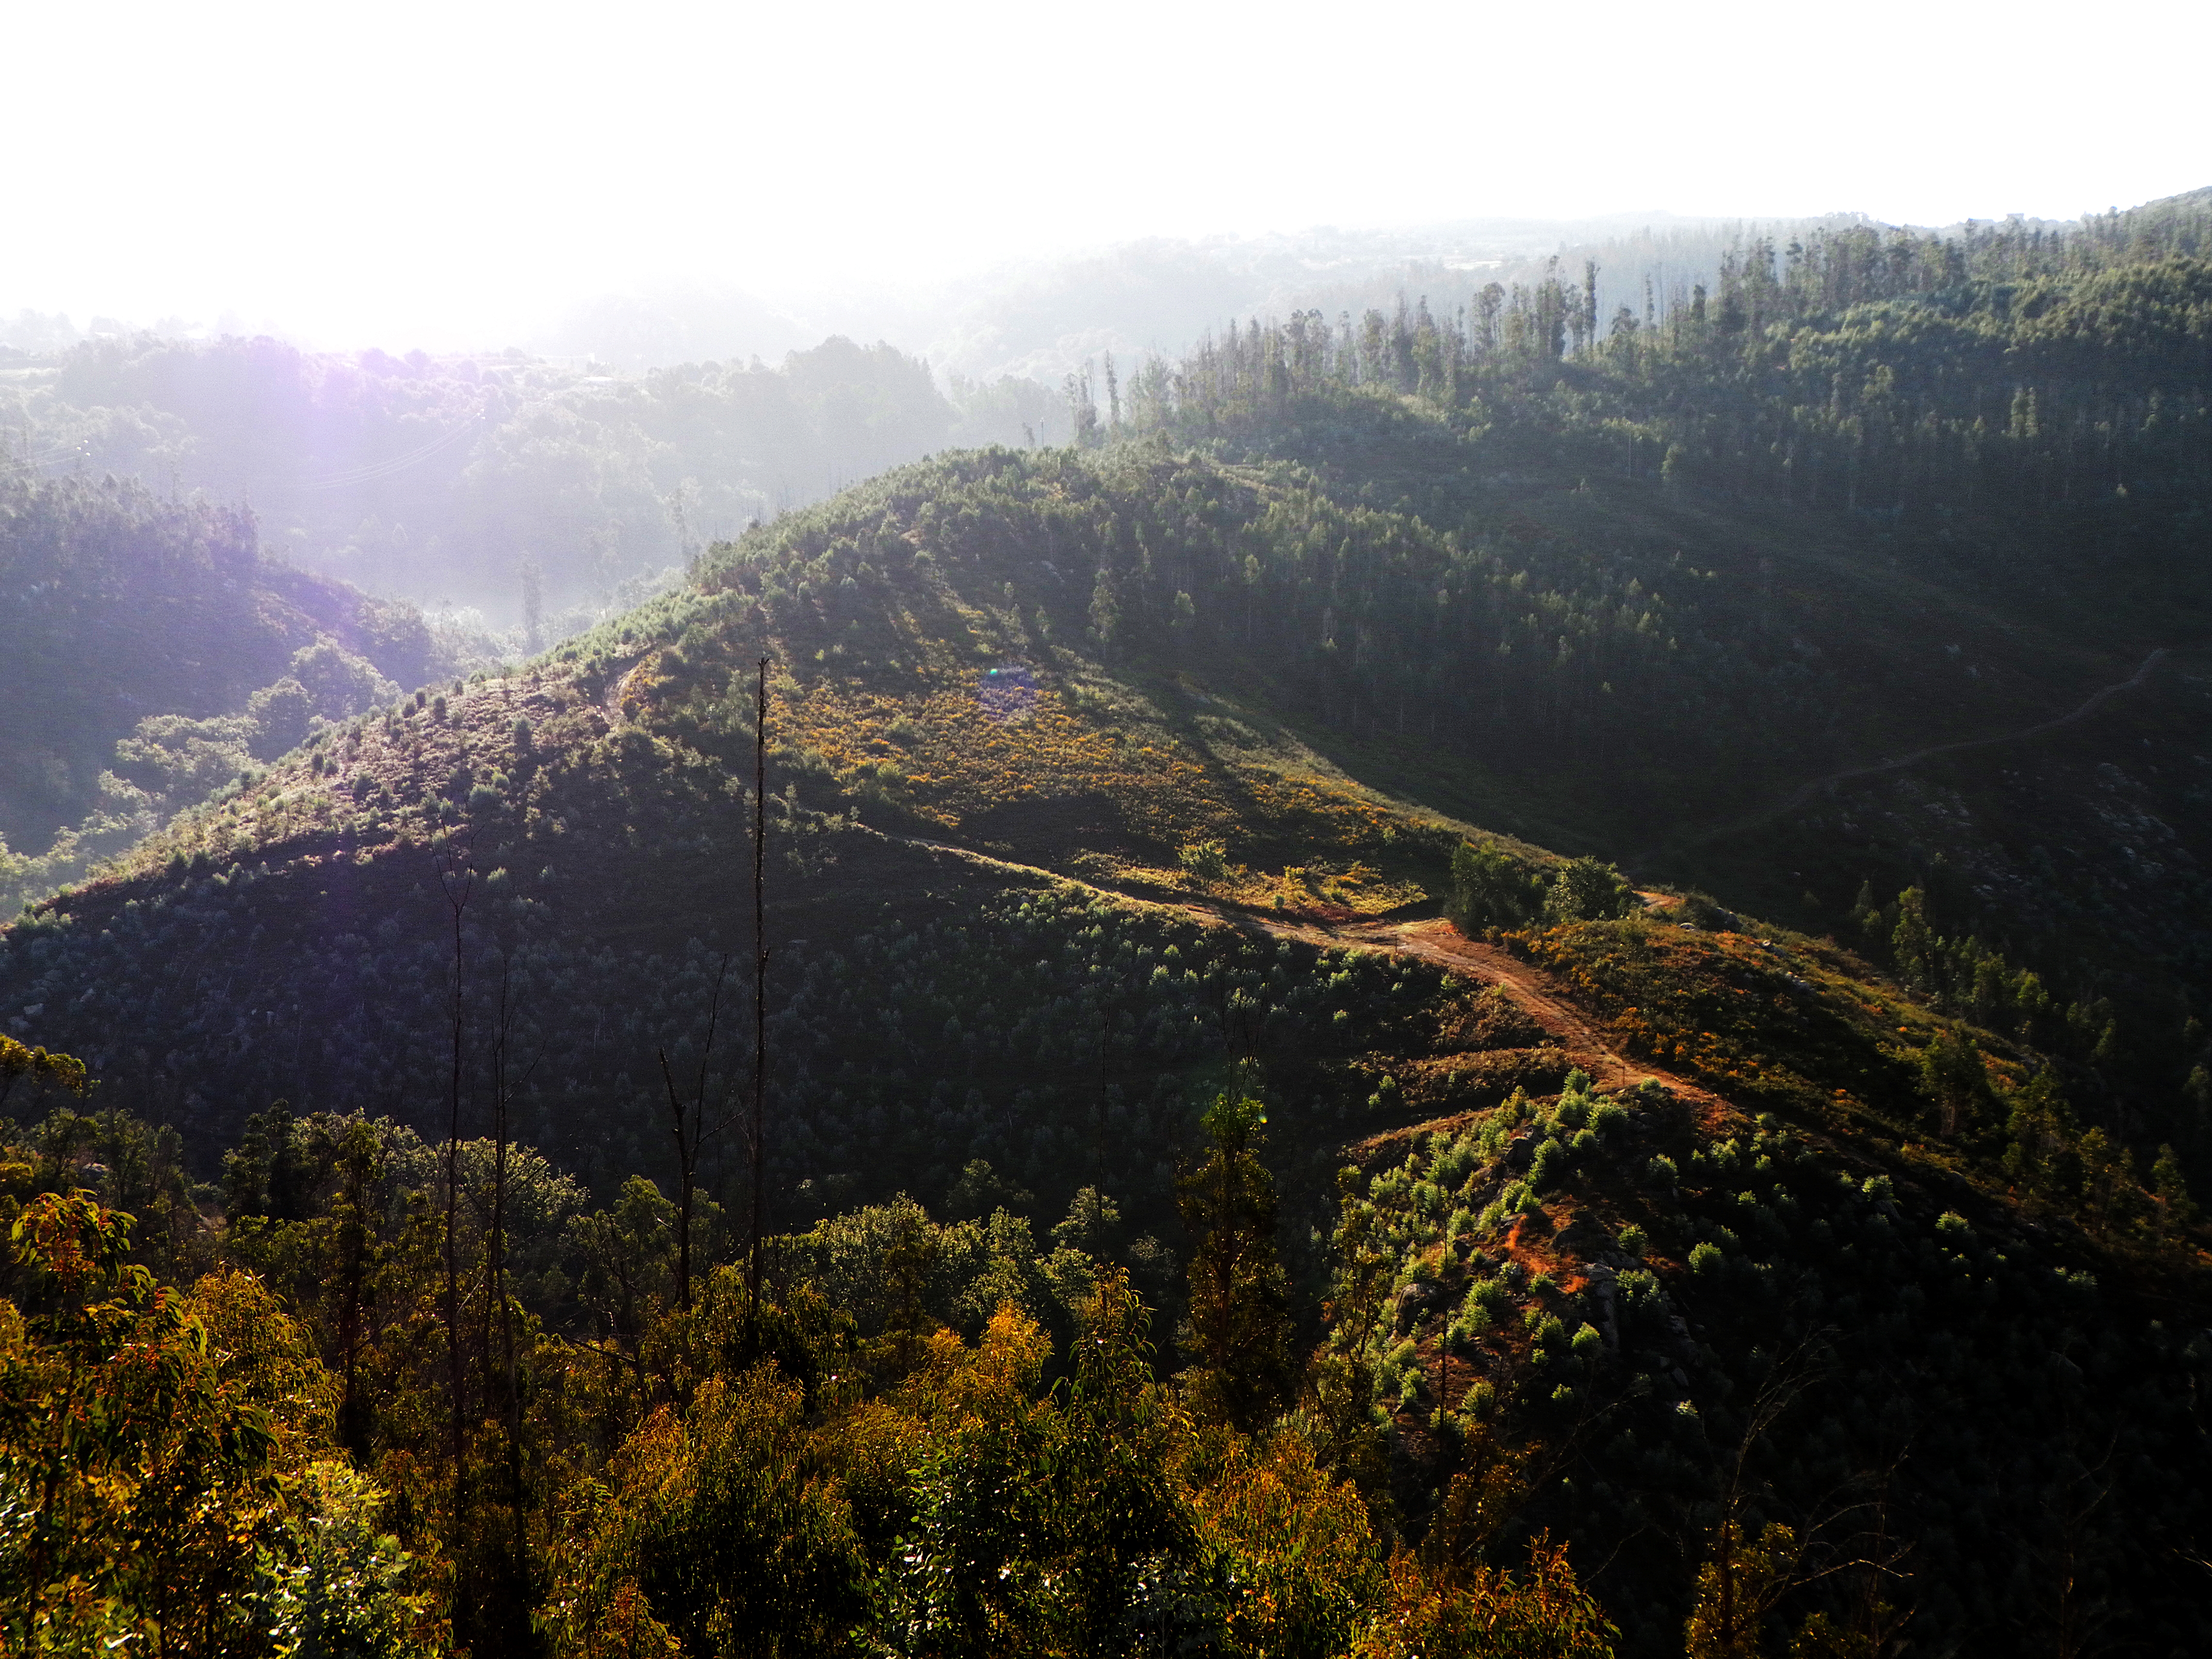
landscape, tree, nature, forest, wilderness, mountain, leaf, hill, valley, mountain range, autumn, ridge, spain, plateau, galicia, paisajes, habitat, espana, ggl1, canoneos500d, ruralgalicia, galiza, landform, geographical feature, atmospheric phenomenon, mountainous landforms